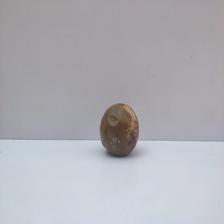
Size: Spoiled